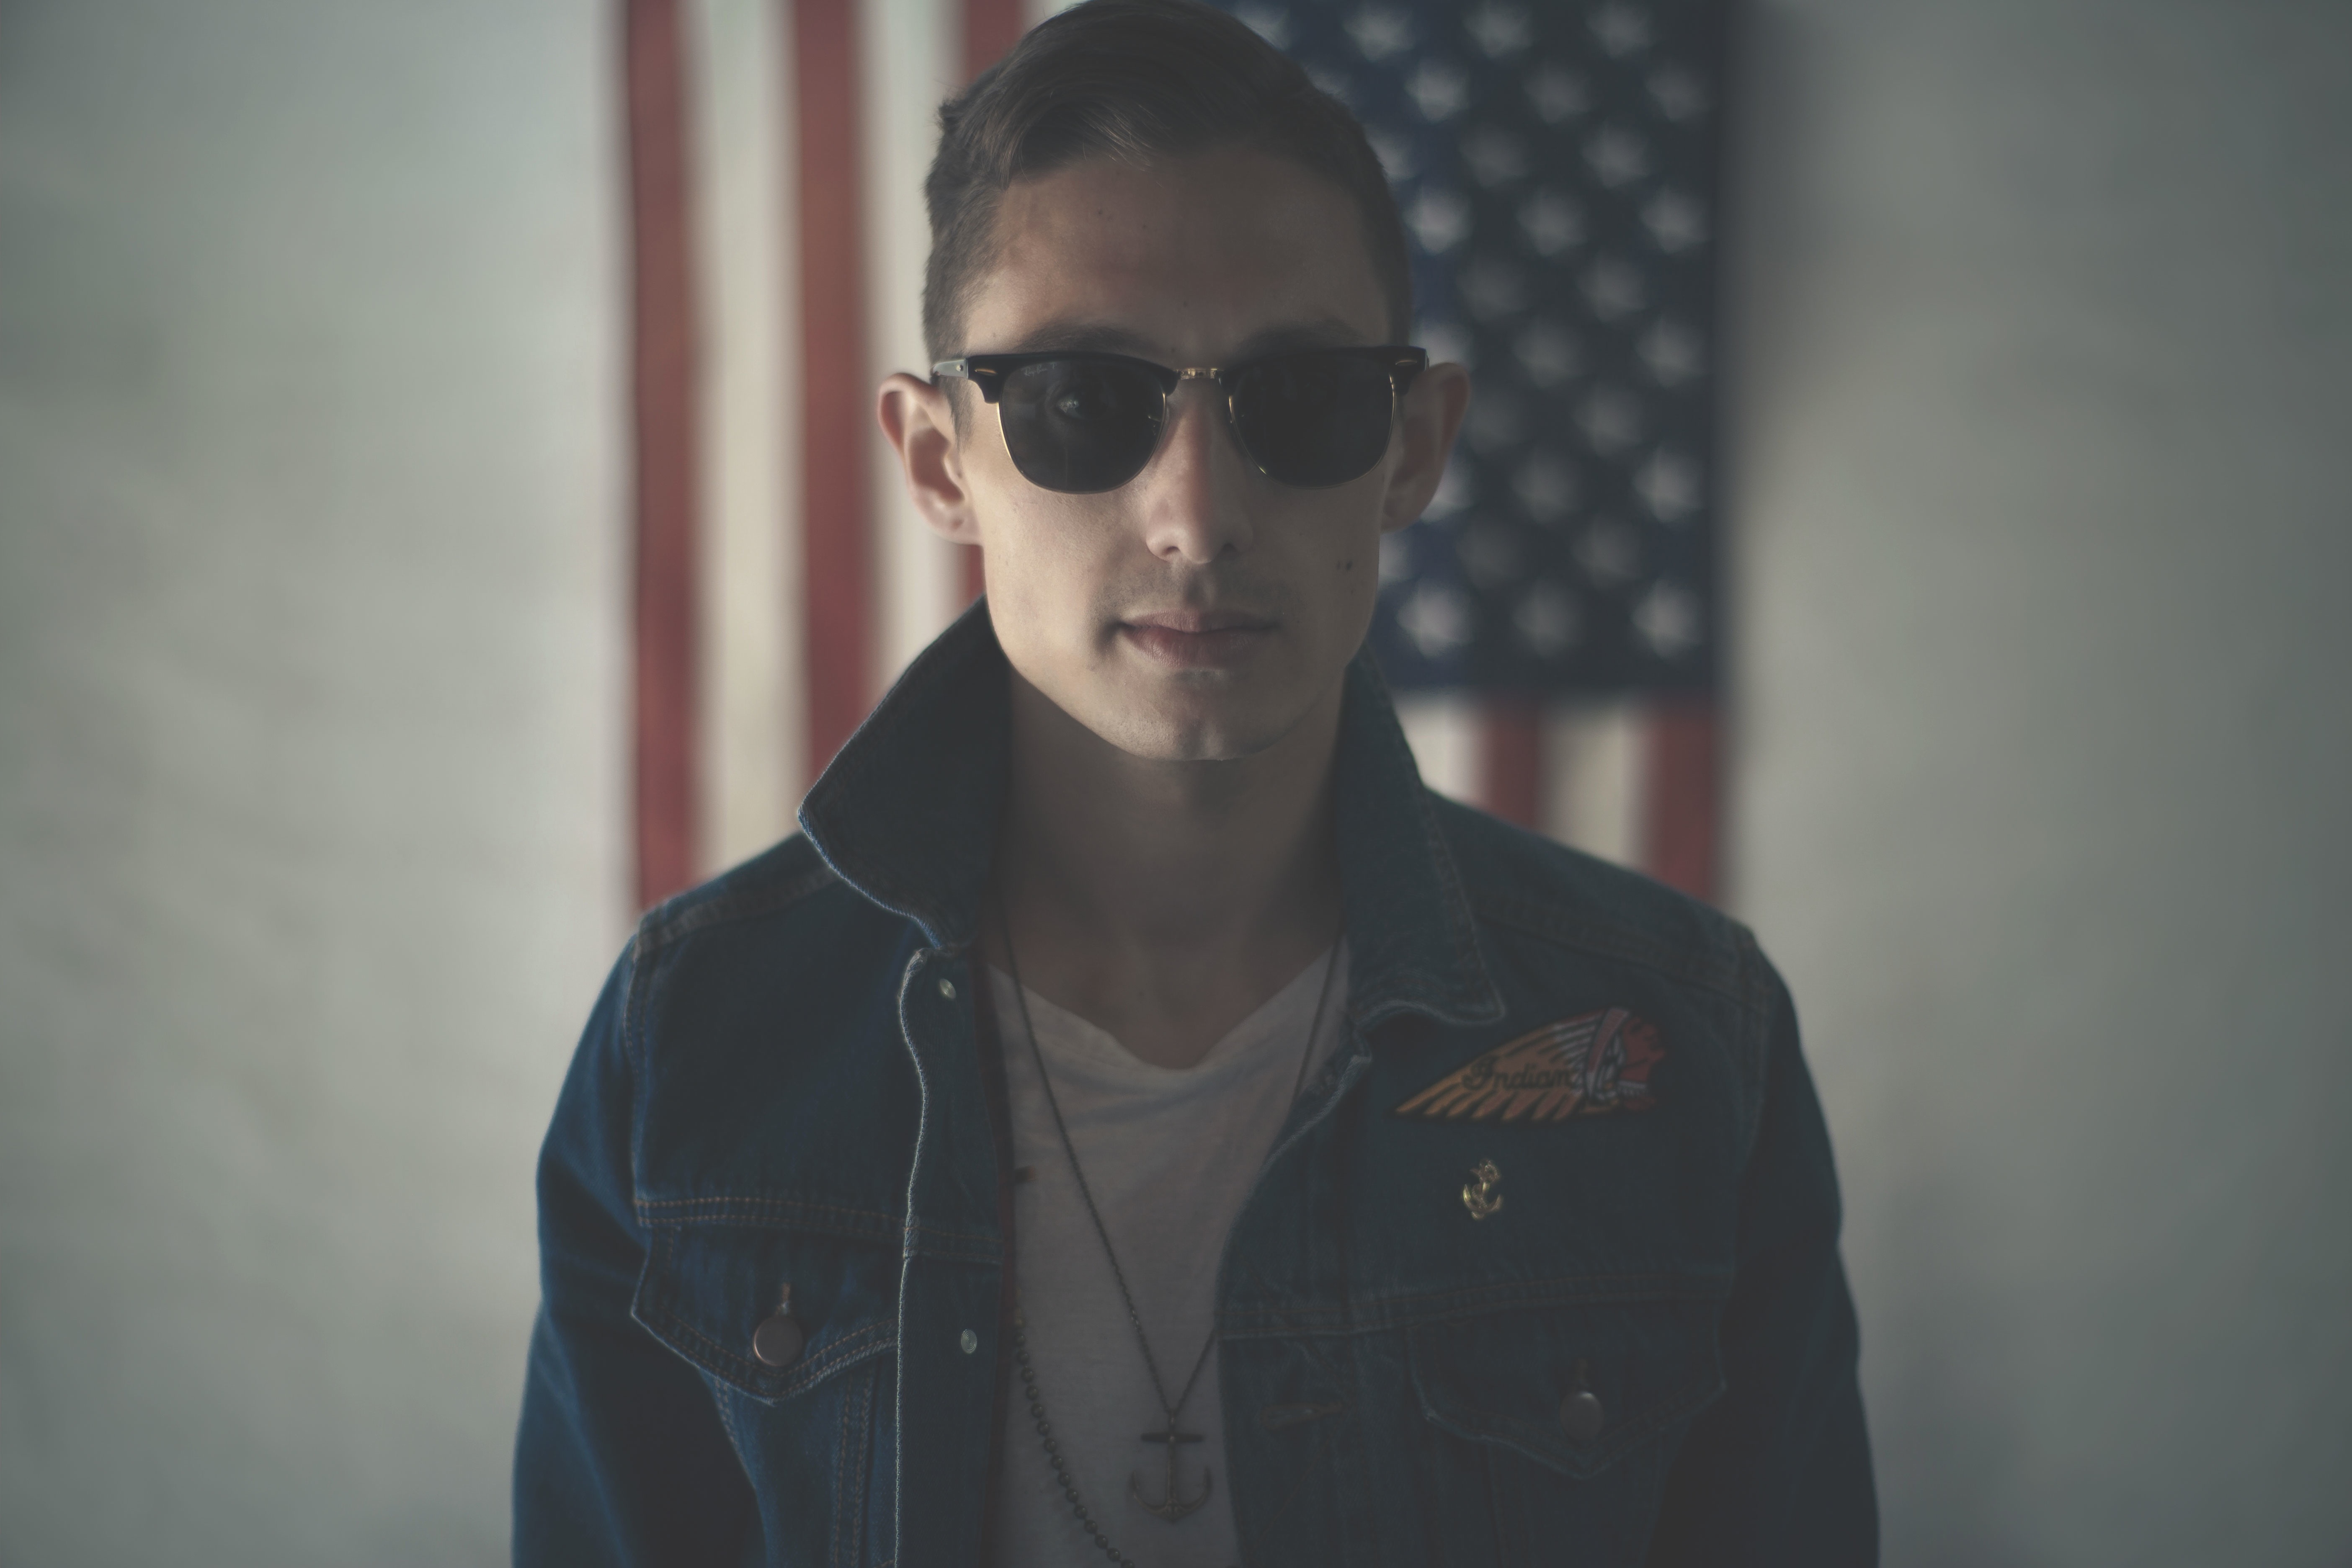
man, person, photography, portrait, model, color, sunglass, flag, fashion, black, american, sunglasses, glasses, eyewear, photo shoot, facial hair, vision care